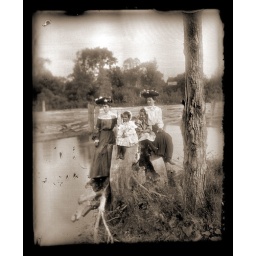
Scanned from an antique glass plate negative from around 1913. Plate was very overexposed making the graininess unavoidable.